Mannerism in Brazil

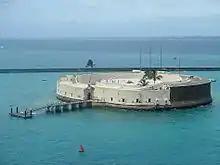
Fort of São Marcelo, in Salvador, famous for being the only one with a circular plan in Brazil

Mannerist Architecture would still have a long survival in Brazil, although its influence went through a certain decline from the second half of the 18th century on, giving way to Baroque and Rococo. Several important authors already recognize its extensive trajectory. For Sandra Alvim, "Mannerist architecture has great penetration, takes root, and becomes a formal prototype. In what concerns plans and façades, it guides the rigid character of the works until the 19th century", Gustavo Schnoor says that "the long duration of Mannerism [...] would put it in contact, almost in continuity, with the advent of neoclassical taste, which turned to the models of its own classical tradition, that is, to Mannerism, before taking interest in Ancient Rome, Greece, or the Renaissance", and in John Bury's view,Around 1760, the main auriferous centers of Minas Gerais had already been transformed into sizable cities, each with its imposing main church in the Jesuit style. New baroque forms and rococo decorative concepts from Europe began to be introduced, and an original architectural style emerged, which we baptize as the "Aleijadinho style" in honor of its best known exponent. [...] Parallel to the brief flourishing of the 'Aleijadinho style', the previous style continued to be practiced, little influenced by the innovations of the Rococo. [...] The basic conventional pattern of the Minas Gerais church, with its façade and adjacent towers, remained more or less constant during these two centuries. Until at least the mid-18th century, the treatment was Mannerist in the Jesuit style, and despite the emergence of the brilliant Rococo mineiro, which eclipsed the earlier style in the main urban centers of the province during the last quarter of the 18th century, the severity and monotony of Mannerism continued to exert a strong influence on the less ambitious buildings of that period. These characteristics reassumed a predominant role in the traditional style adopted for the construction and reconstruction of churches, which occurred on a large scale during the Empire. In Ouro Preto itself, capital of colonial Minas Gerais, city where Aleijadinho was born and center of the development of a variant of the Rococo style that received his name, it is a rustic version of the Mannerist architecture that is presented with more insistence, evidencing itself clearly, despite the disguises, in the most imposing façades of the city.